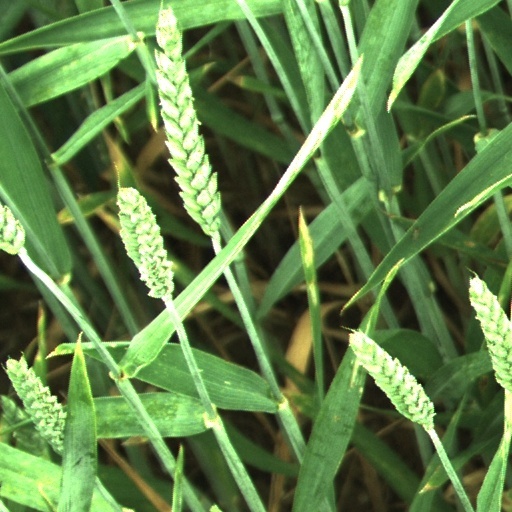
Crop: wheat